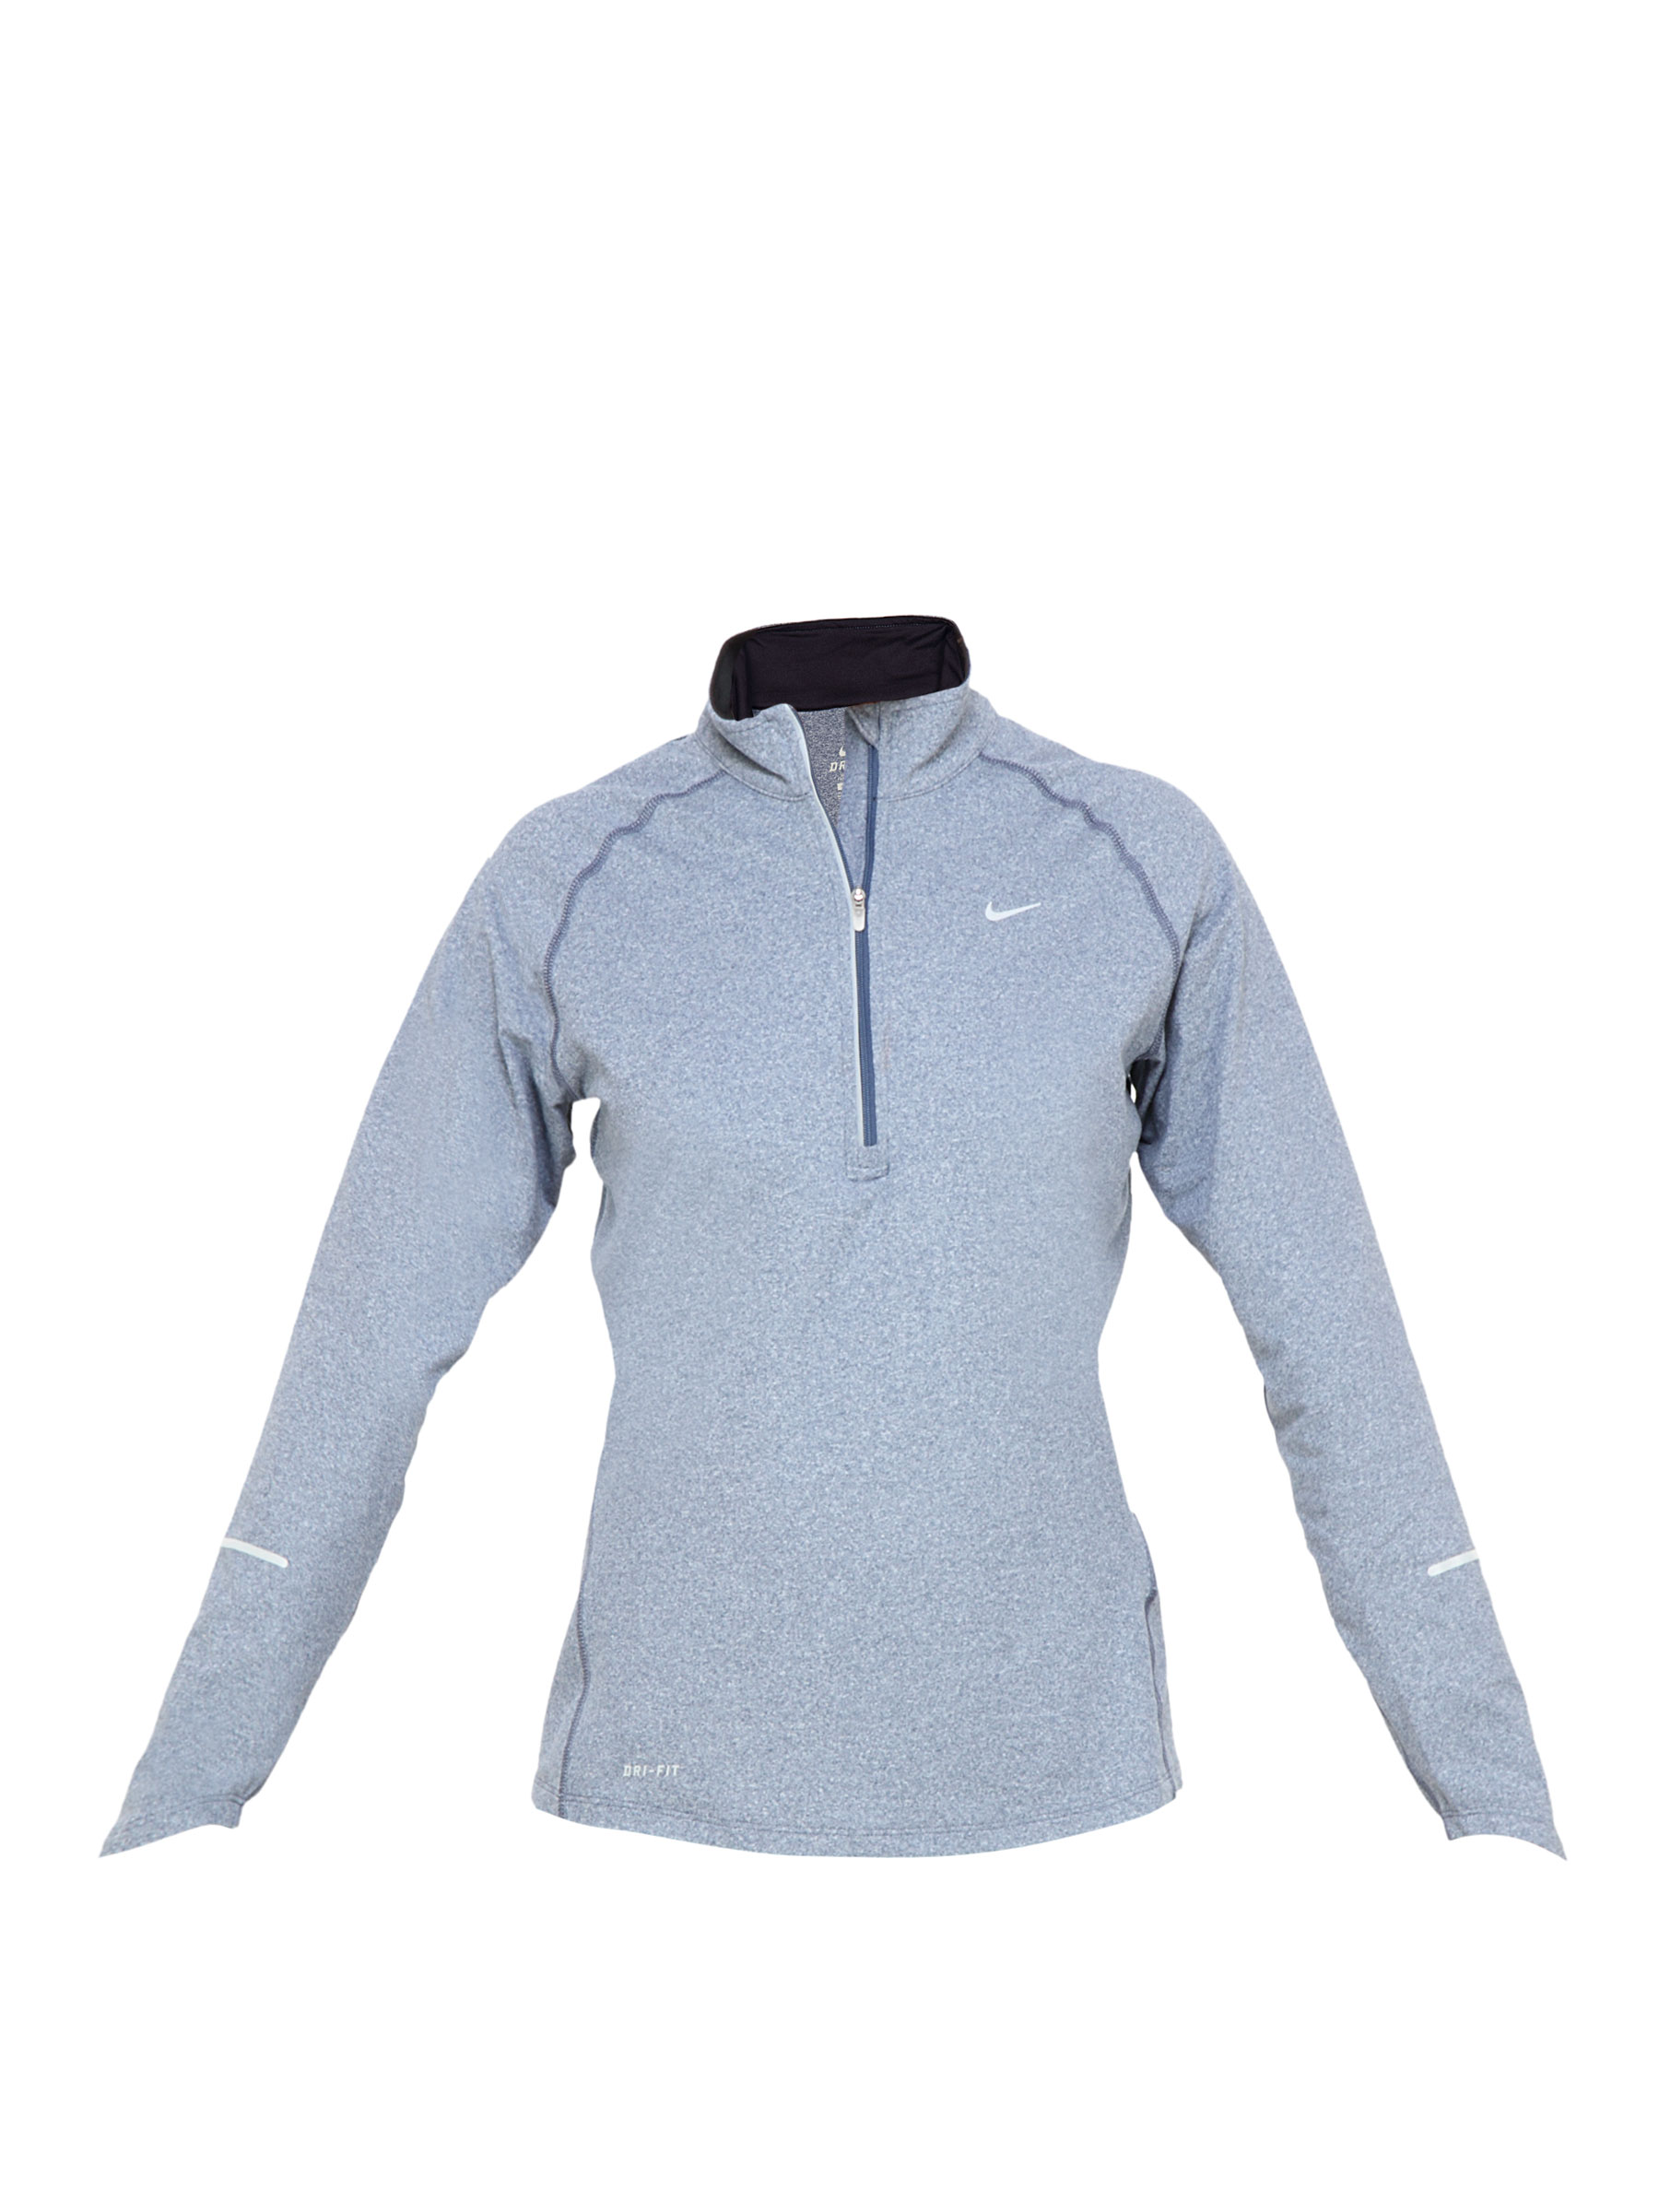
Nike Women Grey Sweatshirt
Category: Apparel / Topwear / Sweatshirts
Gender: Women
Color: Grey
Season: Fall 2011
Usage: Sports